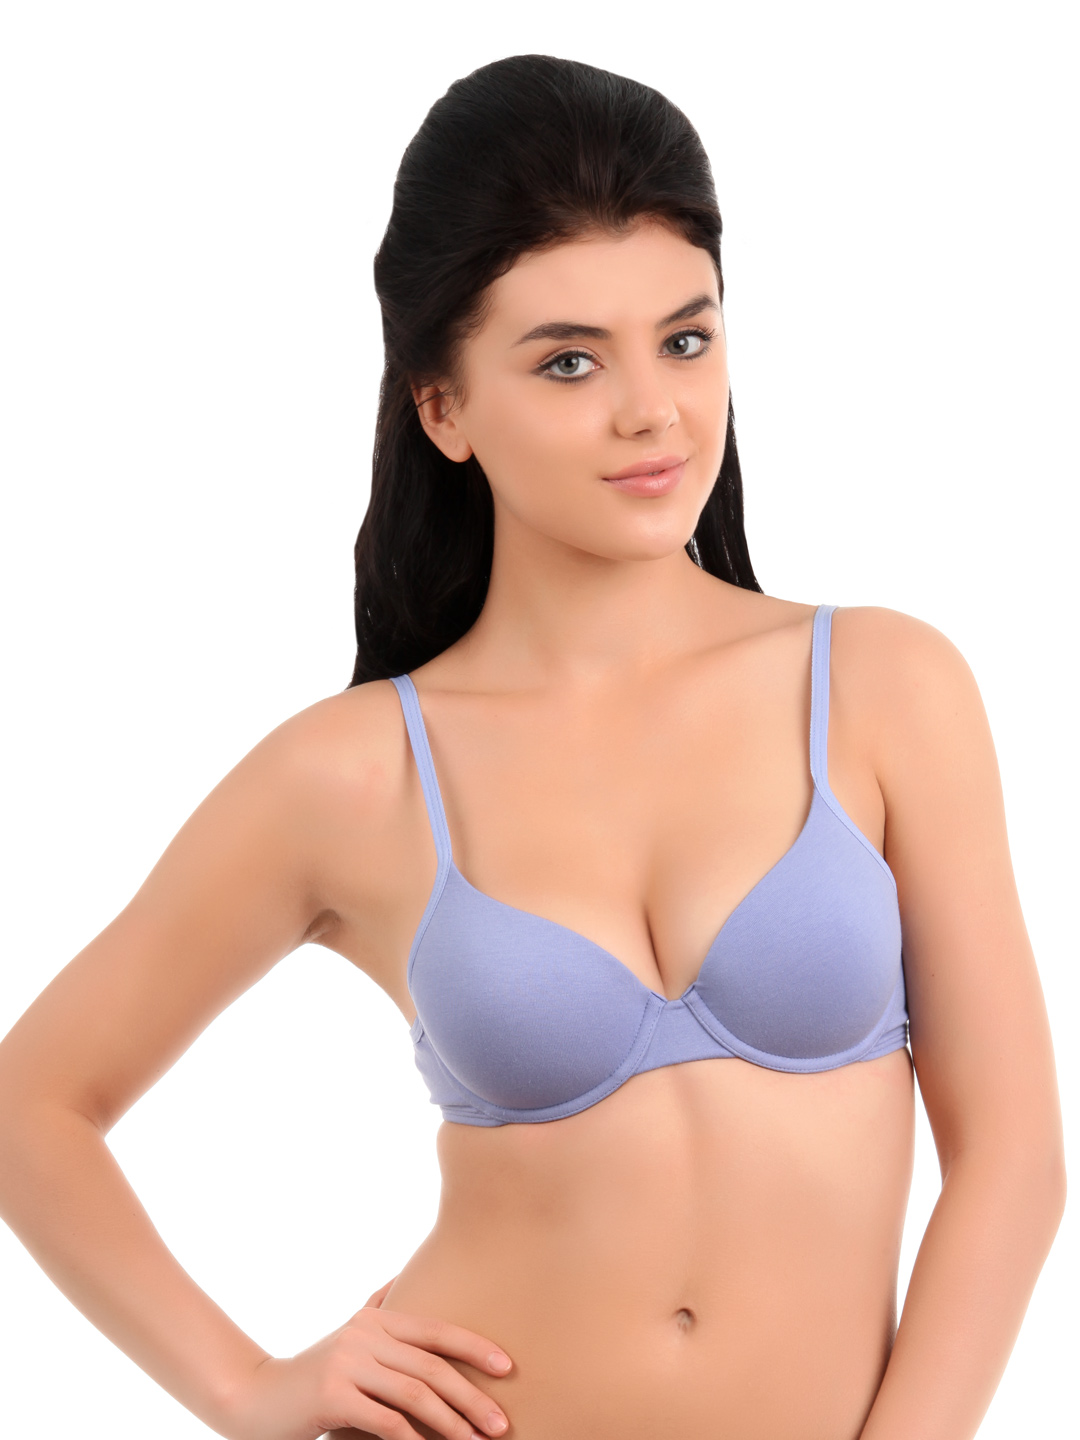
Amante Blue Push-Up Bra BFCV11
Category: Apparel / Innerwear / Bra
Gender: Women
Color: Blue
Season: Winter 2015
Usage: Casual